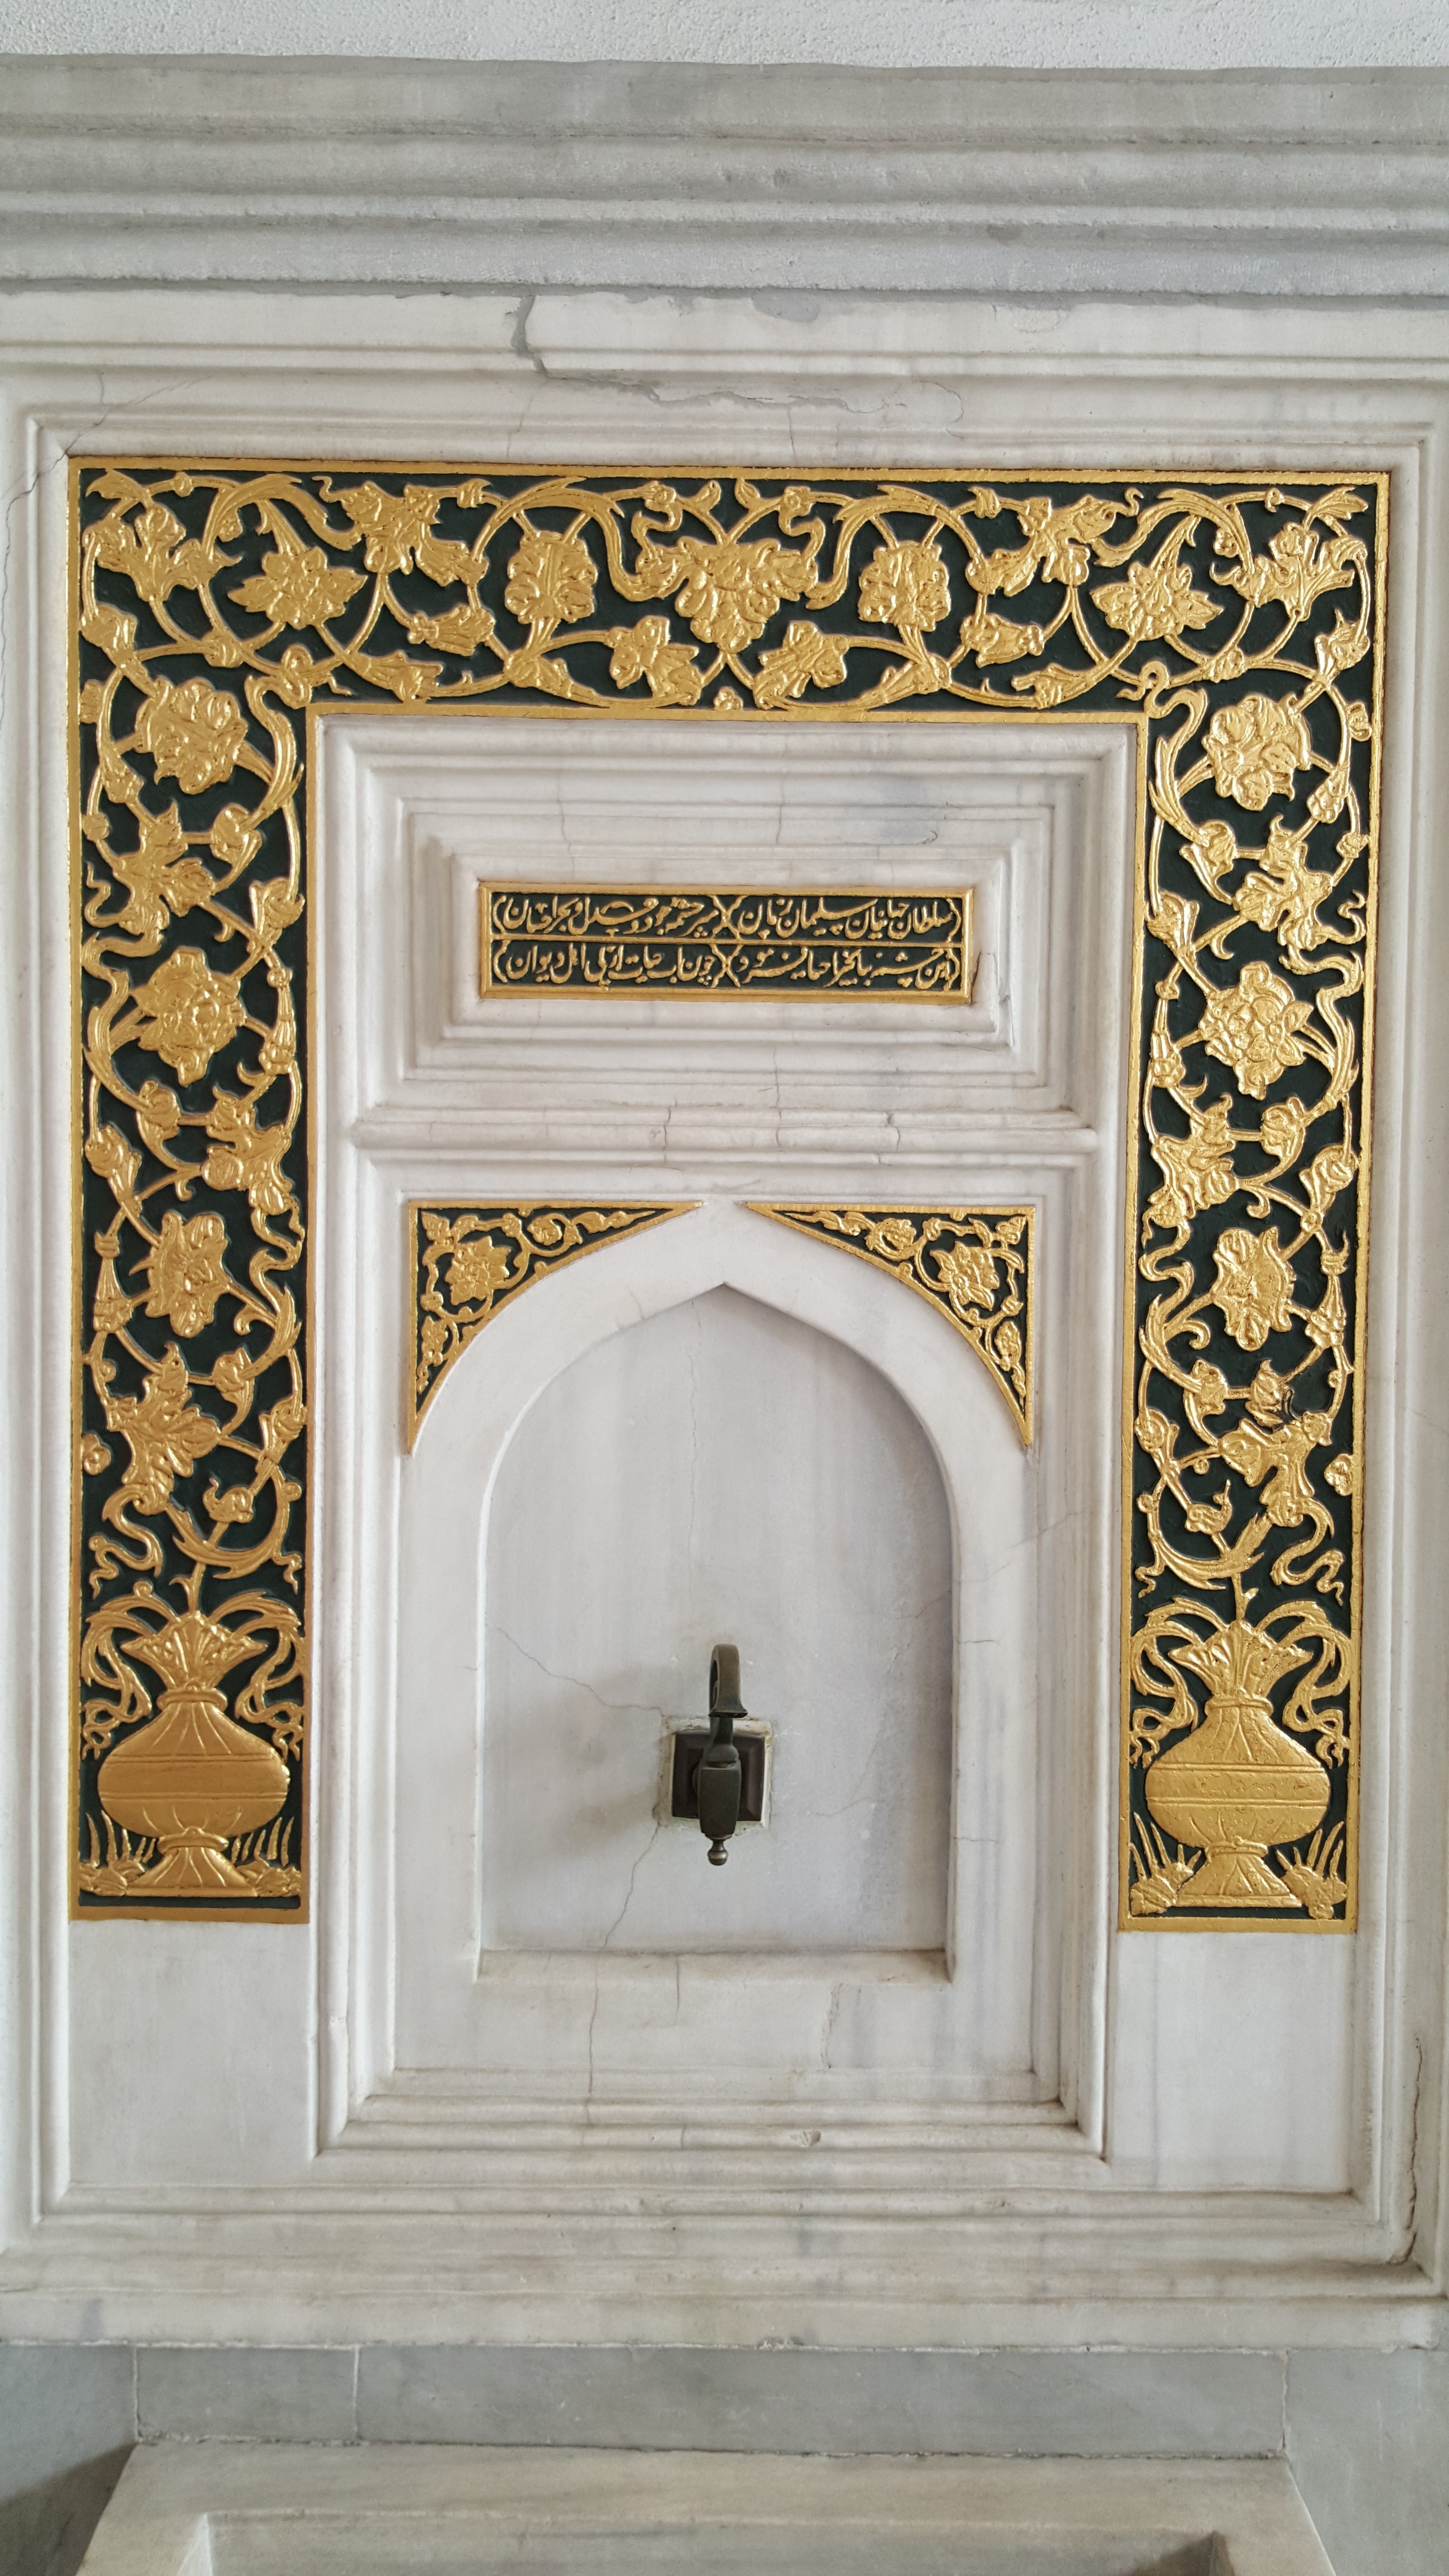
building, old, arch, pattern, religion, fireplace, interior design, tap, gold, design, turkey, fountain, istanbul, culture, heritage, historical, turkish, ottoman, islamic, flowery, gilding, topkapi